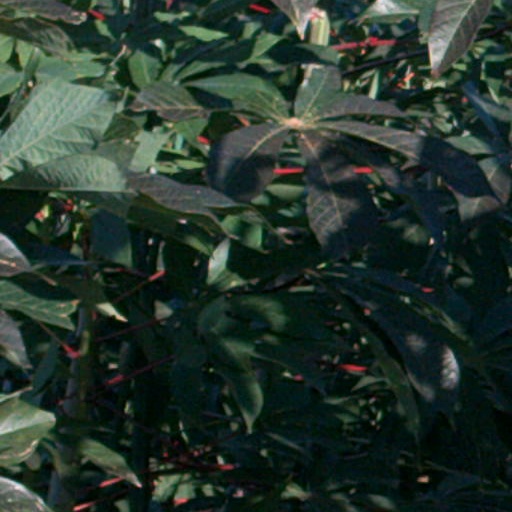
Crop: cassava